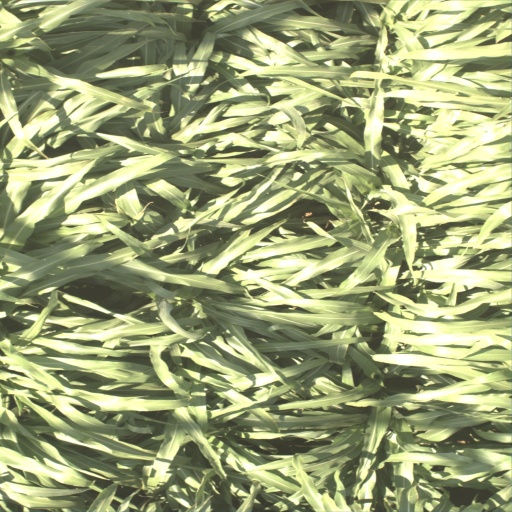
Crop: sorghum